Persecution

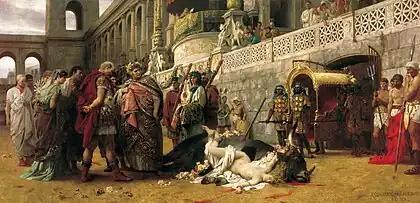
"A Christian Dirce", by Henryk Siemiradzki. A Christian woman is martyred under Nero in this re-enactment of the myth of Dirce (painting by Henryk Siemiradzki, 1897, National Museum, Warsaw).

Persecution is the systematic mistreatment of an individual or group by another individual or group. The most common forms are religious persecution, racism, and political persecution, though there is naturally some overlap between these terms. The inflicting of suffering, harassment, imprisonment, internment, fear or pain are all factors that may establish persecution, but not all suffering will necessarily establish persecution. The threshold of severity has been a topic of much debate.